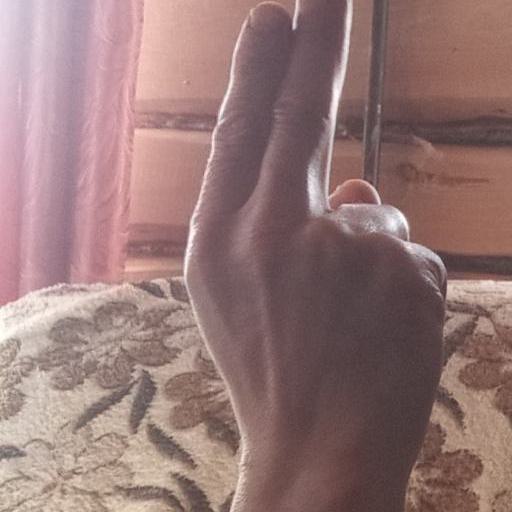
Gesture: two_up_inverted